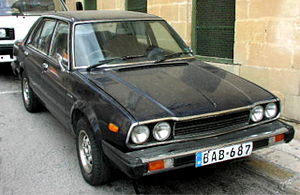
Honda Accord / Generationer
"Honda Accord er en personbilsmodel fra den japanske bil- og motorcykelfabrikant Honda. Den første generation kom på markedet i 1976 og etablerede endegyldigt firmaet som bilfabrikant. Navnet Accord betyder et forhold mellem mennesker, firma og bil i en harmonisk ""overensstemmelse"". I hjemlandet Japan benyttede Honda de luksuriøst udstyrede versioner af Accord til at erobre markedsandele i den øvre mellemklasse. I tidens løb har Accord også solgtes under navnene Honda Vigor, Honda Ascot, Honda Rafaga og Honda Torneo.